Rakvere Parish

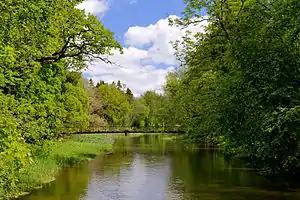
Selja river in Arkna.

Lepna, Näpi, Sõmeru and Uhtna.